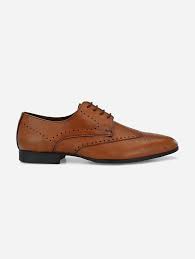
Label: Brogue